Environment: real
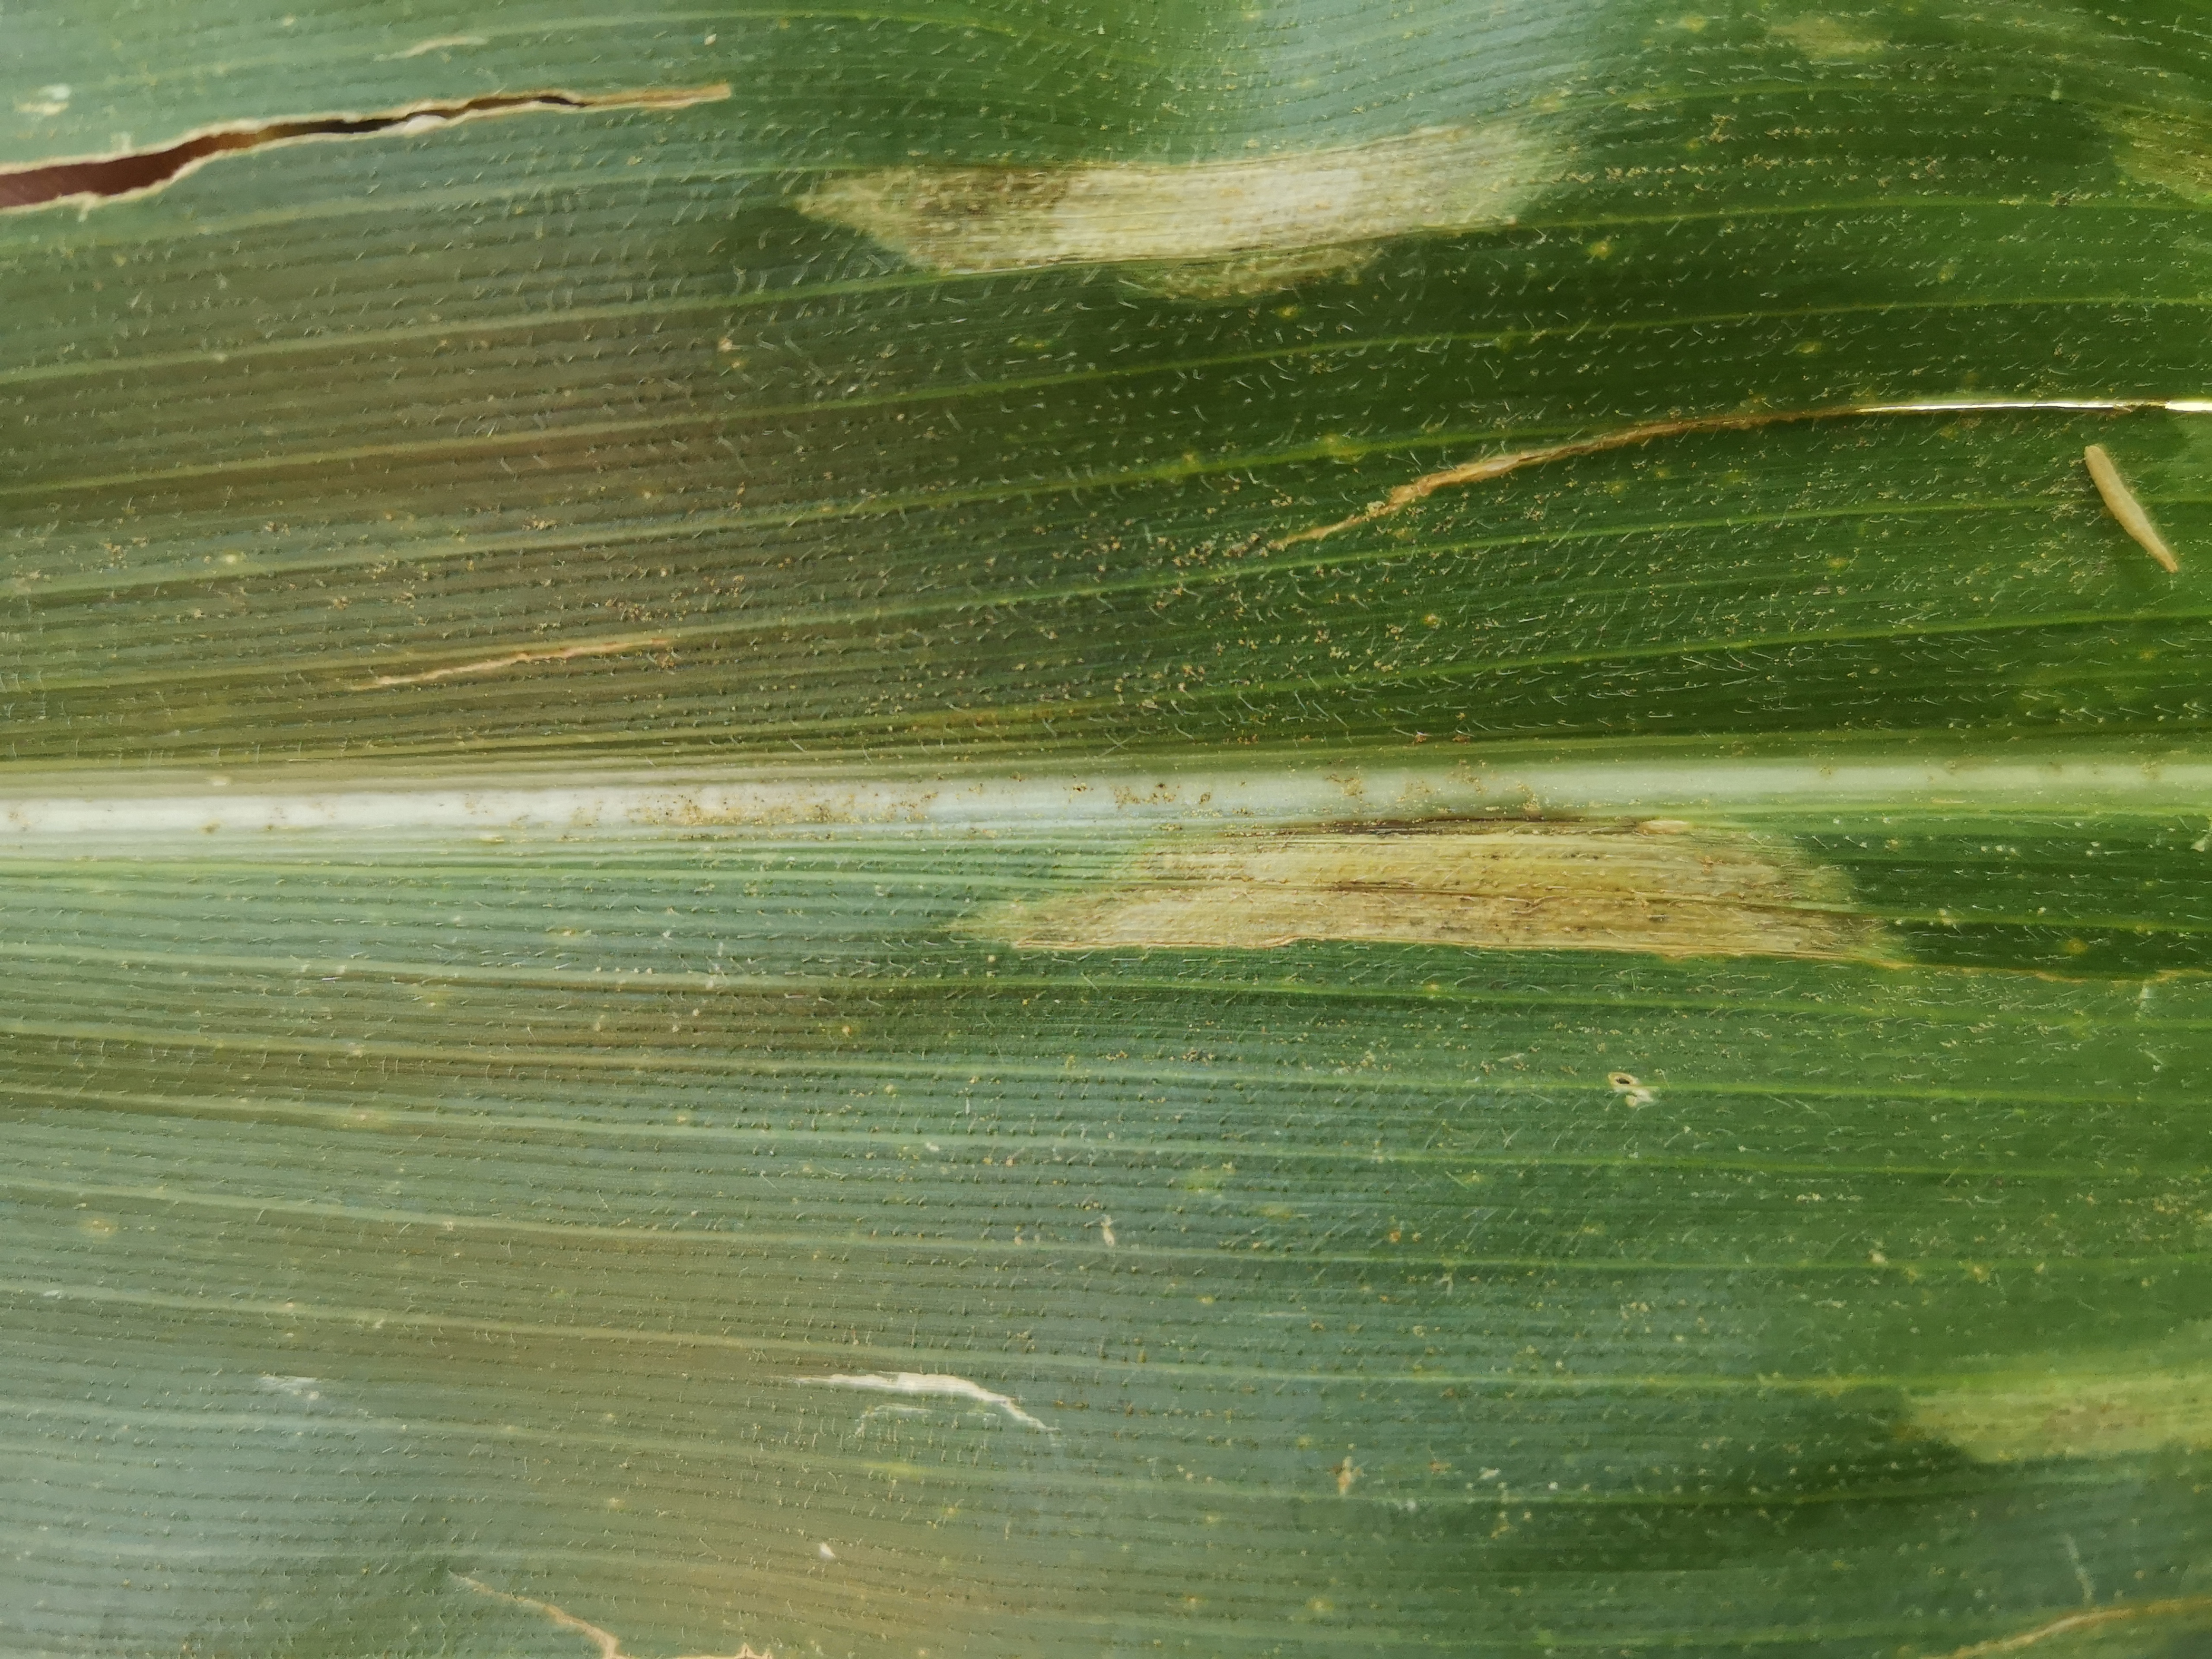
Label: gray_leaf_spot